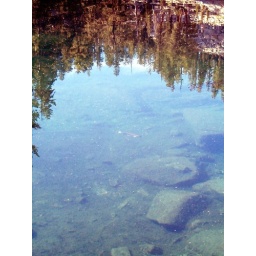
Trout visible in the clear lake water.